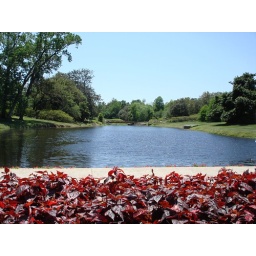
Mirror Lake. It was pretty. Lots of fish and turtles in the water.